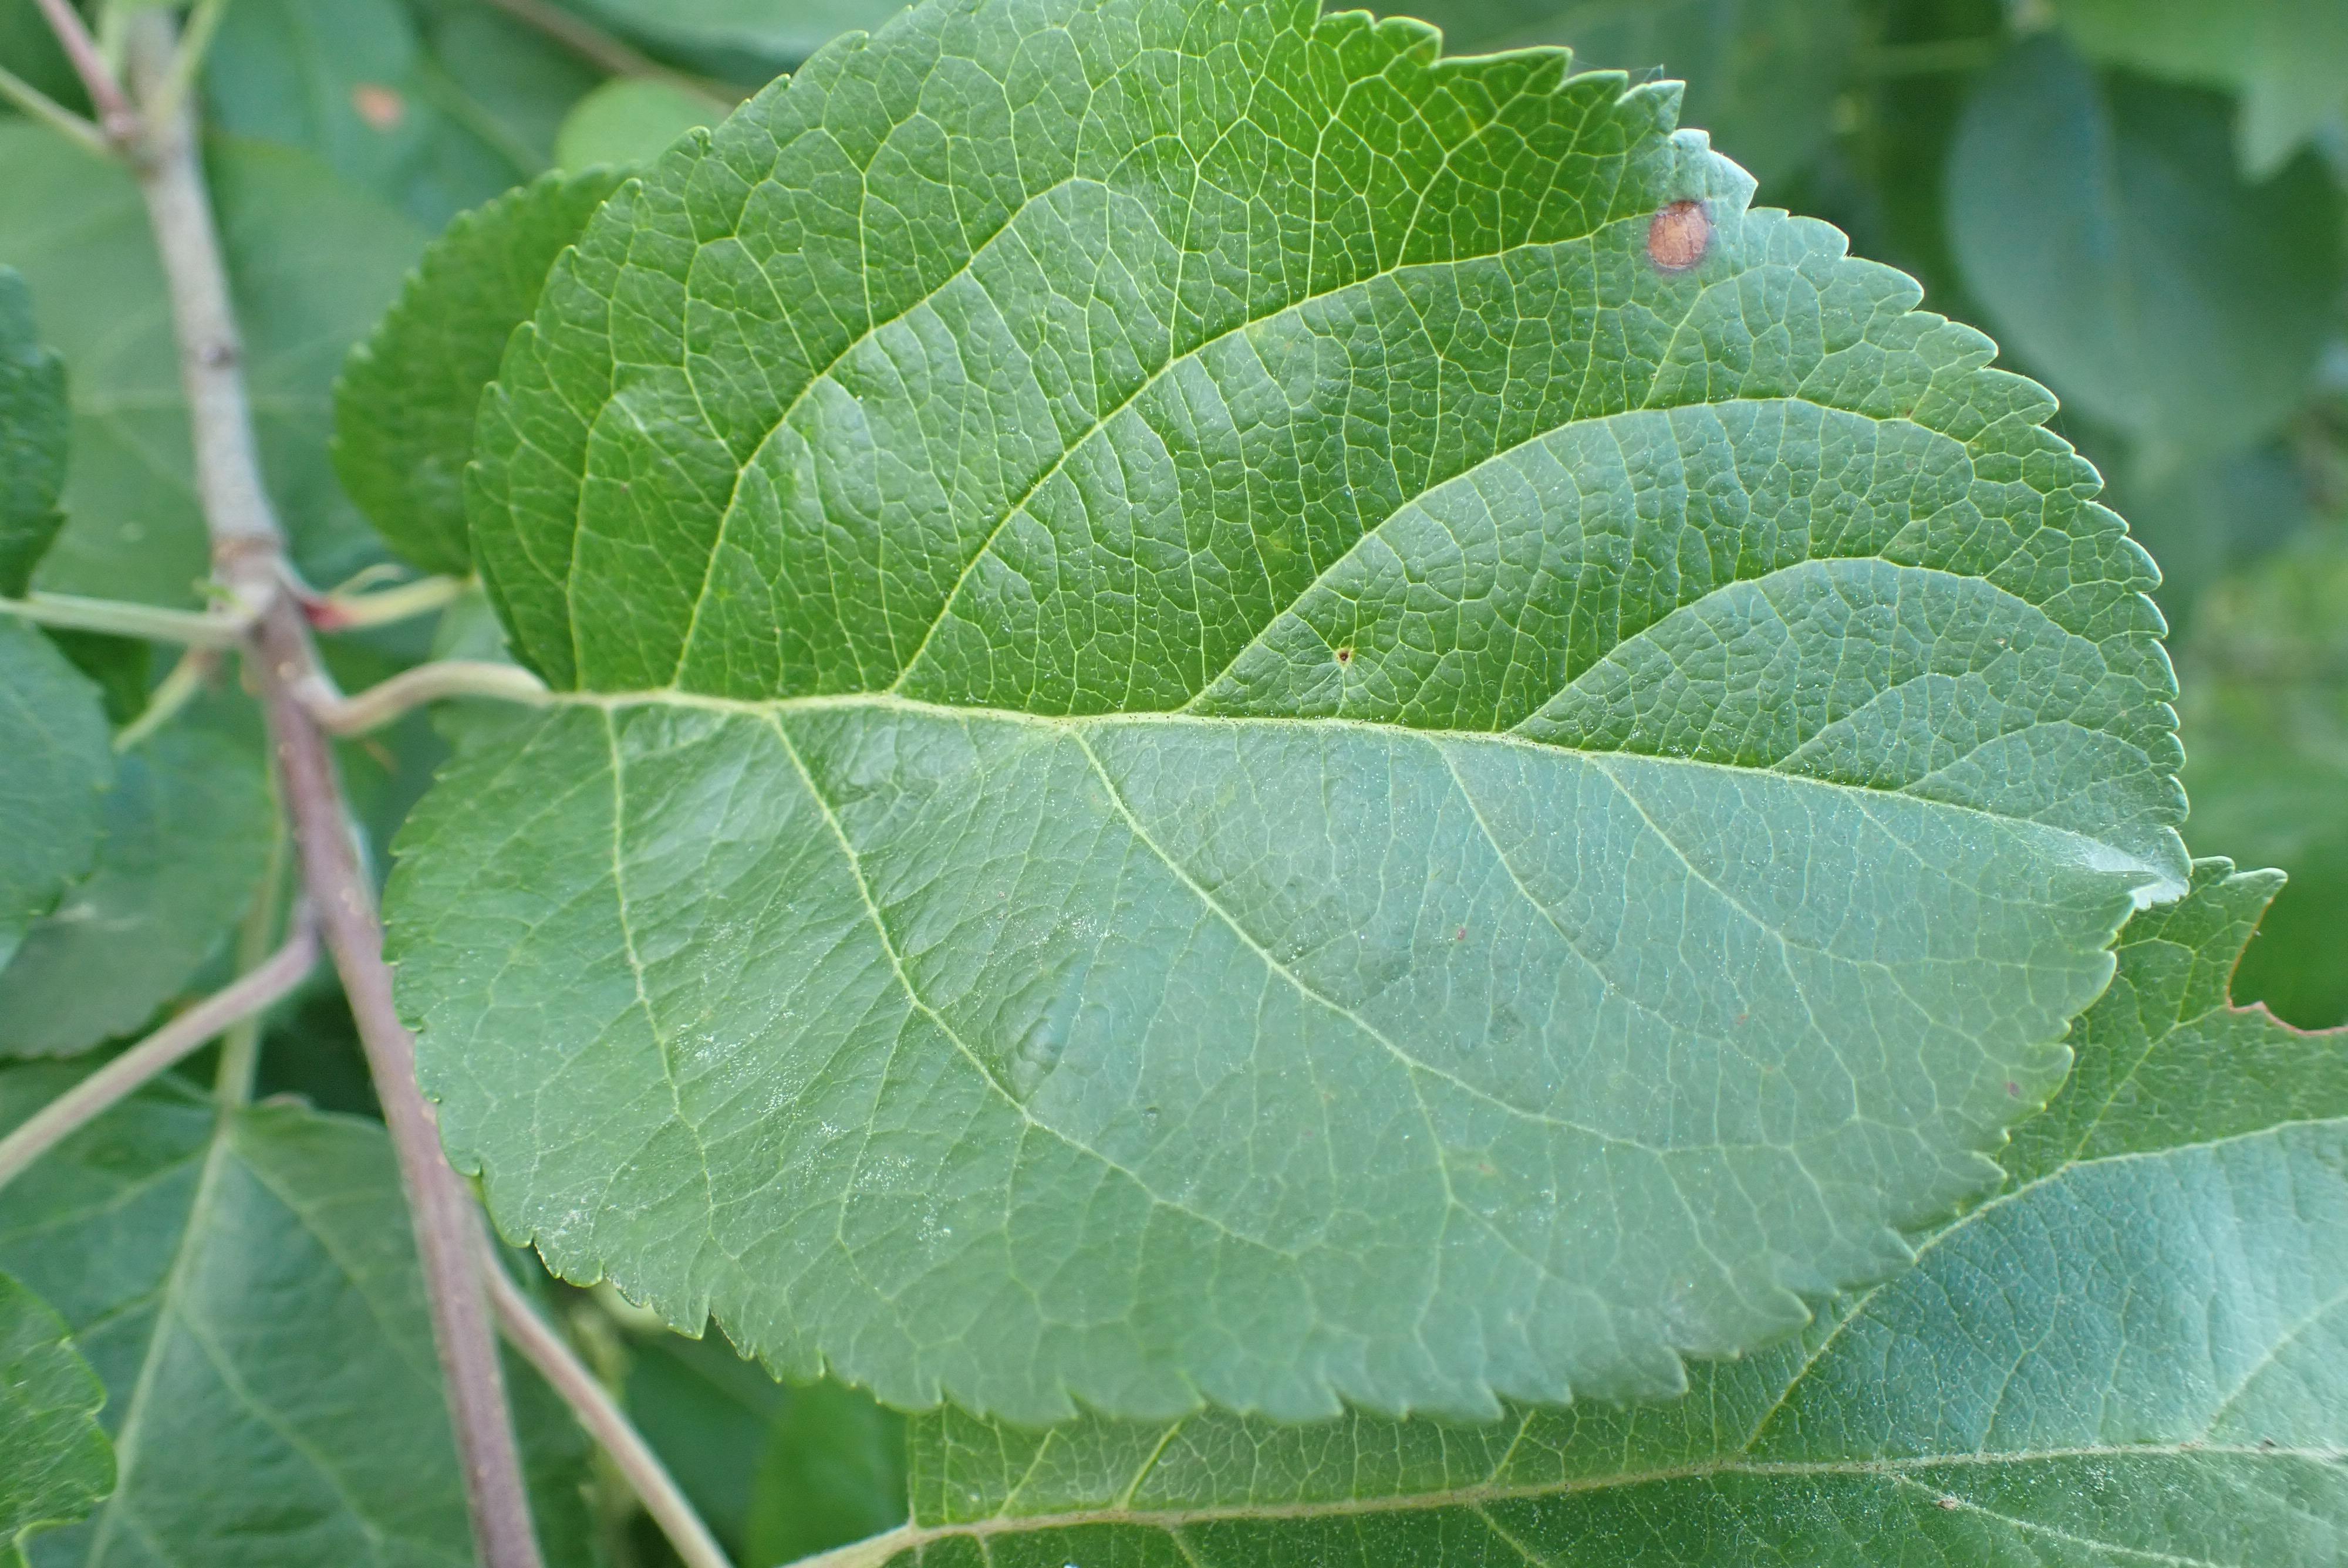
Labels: frog_eye_leaf_spot